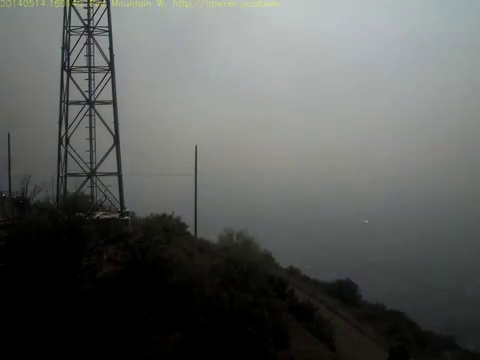
Fire: no
Smoke: yes